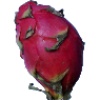
Label: red_pitahaya